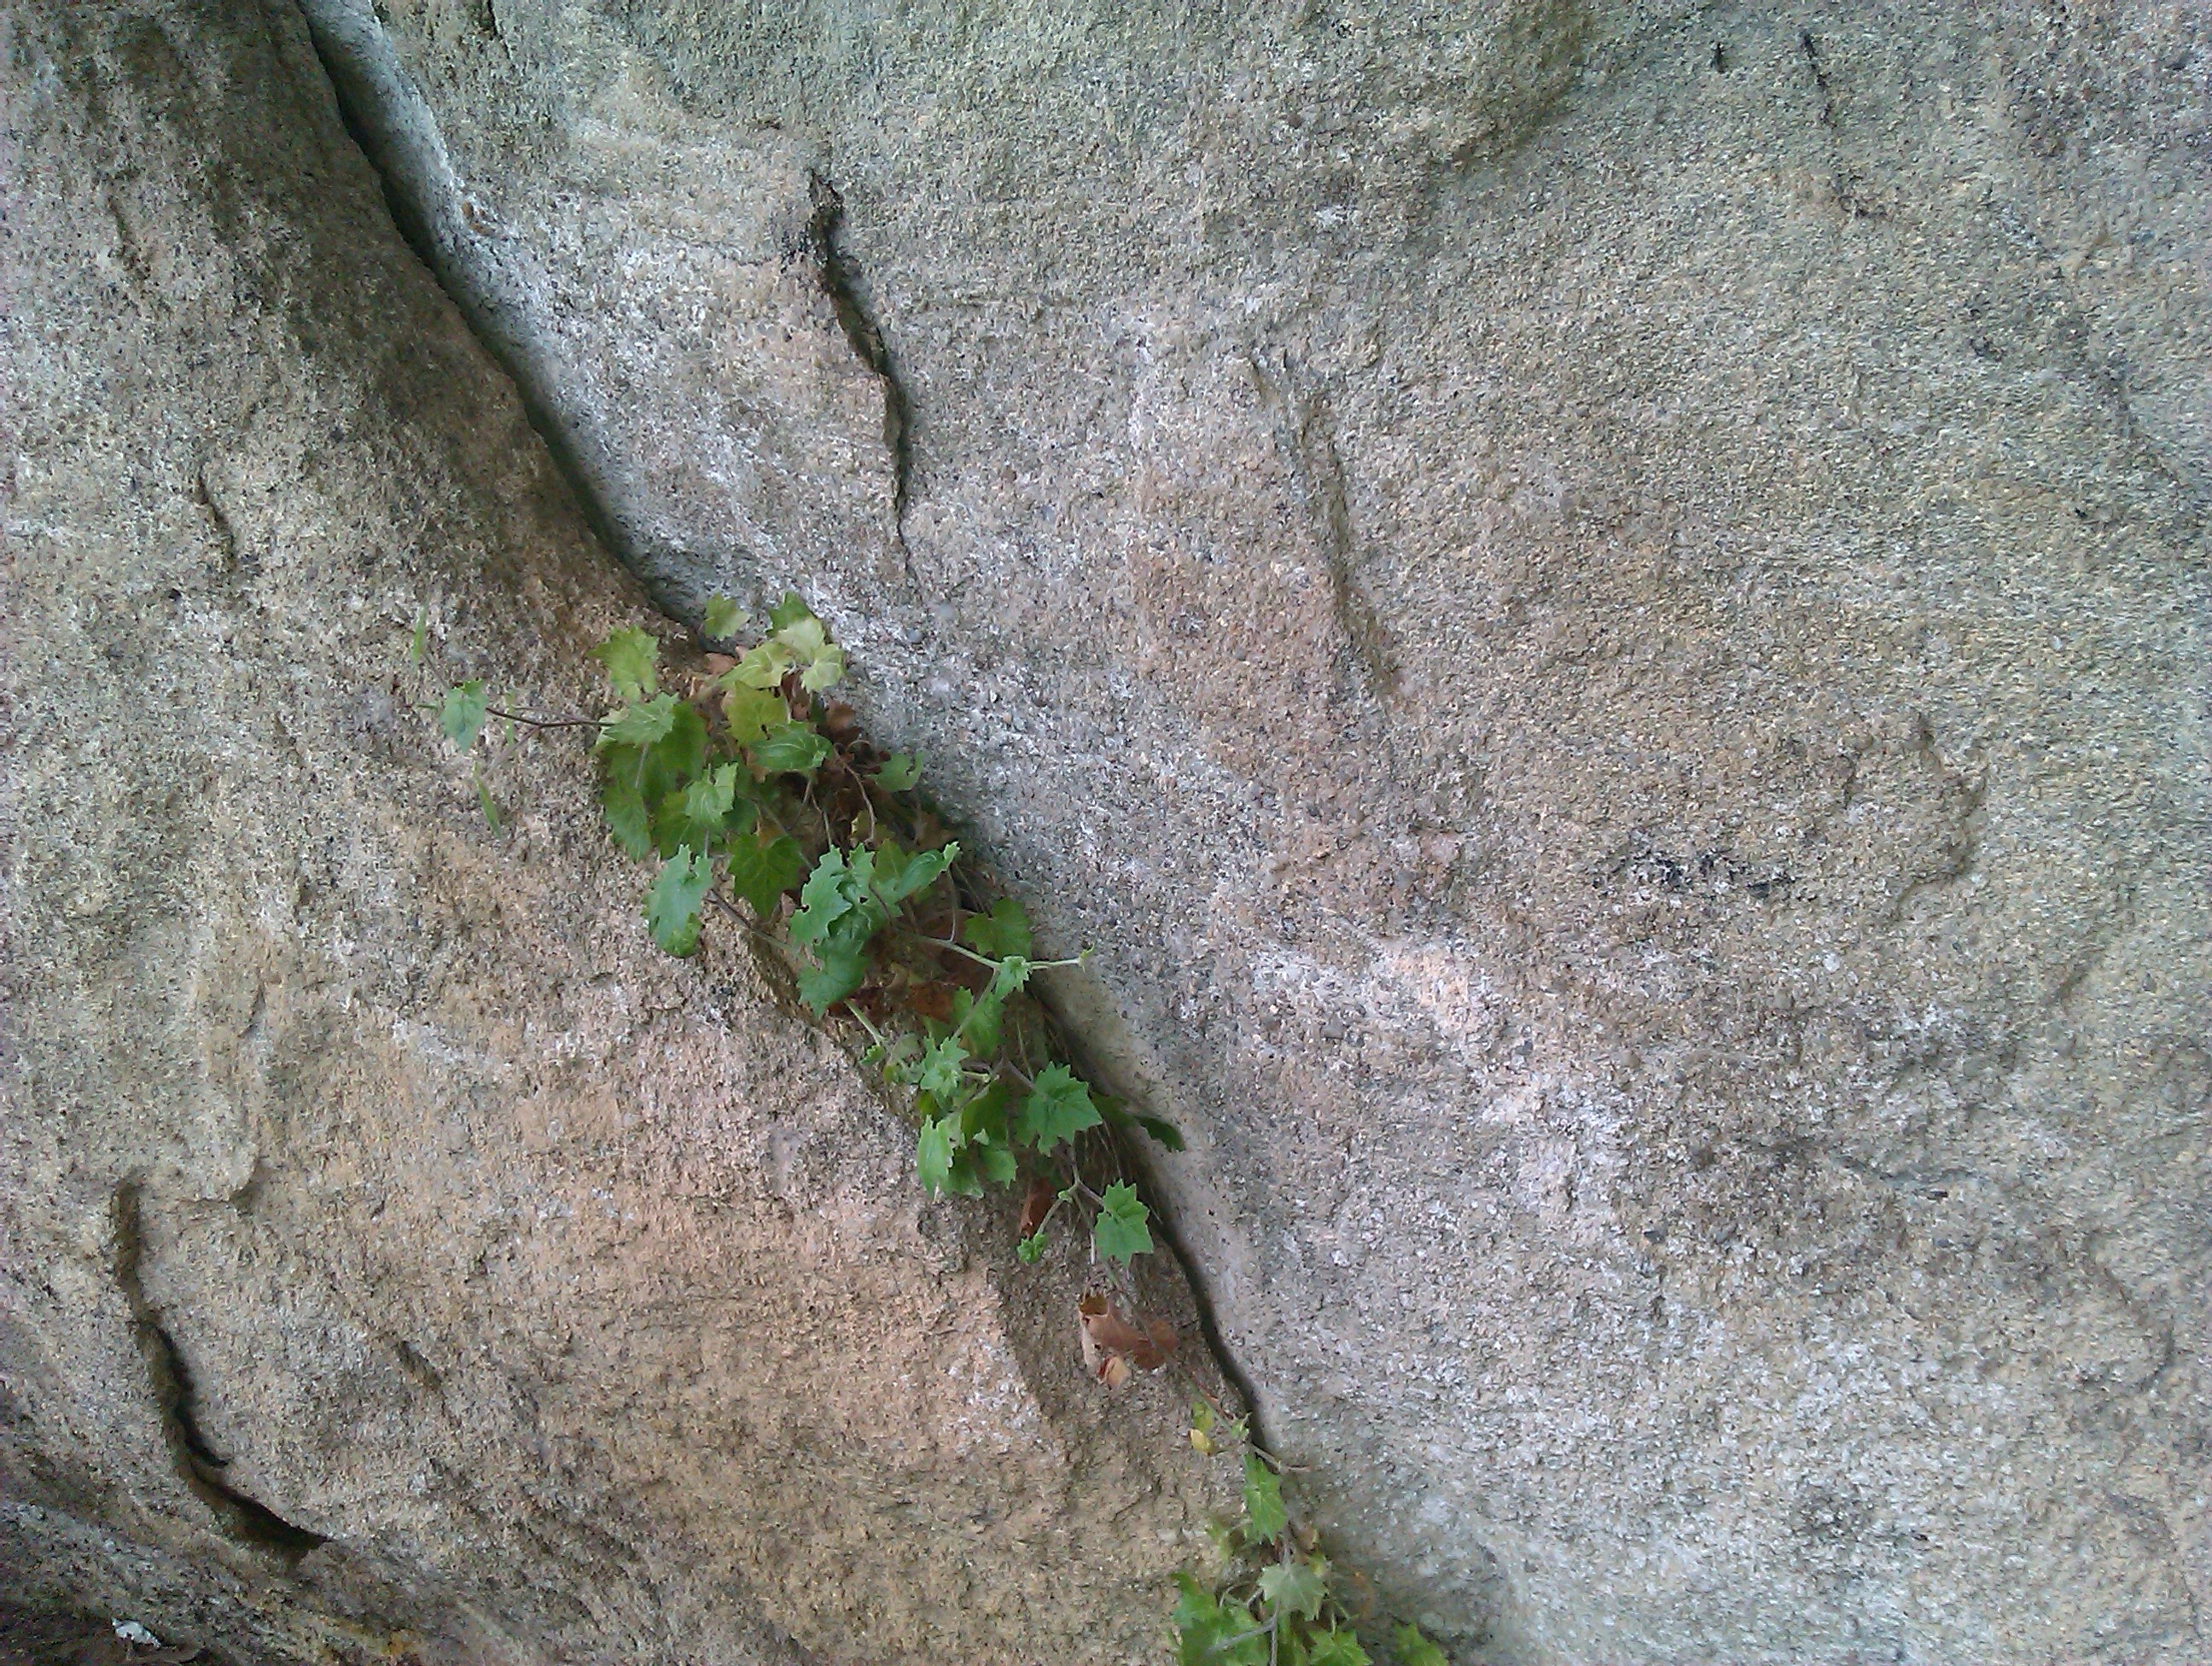
rock, leaf, flower, wildlife, green, insect, soil, terrain, fauna, geology